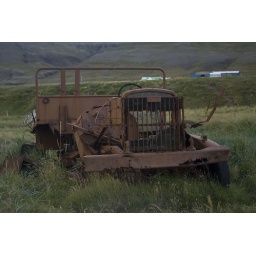
Old rusty truck (&lt;i&gt;GMC&lt;/i&gt;) near Raudsdalir, Bardastrond.